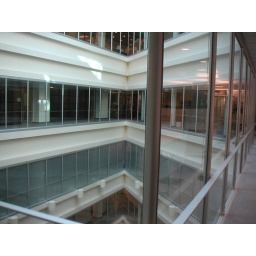
view of atrium from 5th floor (SCIF offices) of 1SVN (one south van ness) building in san francisco.